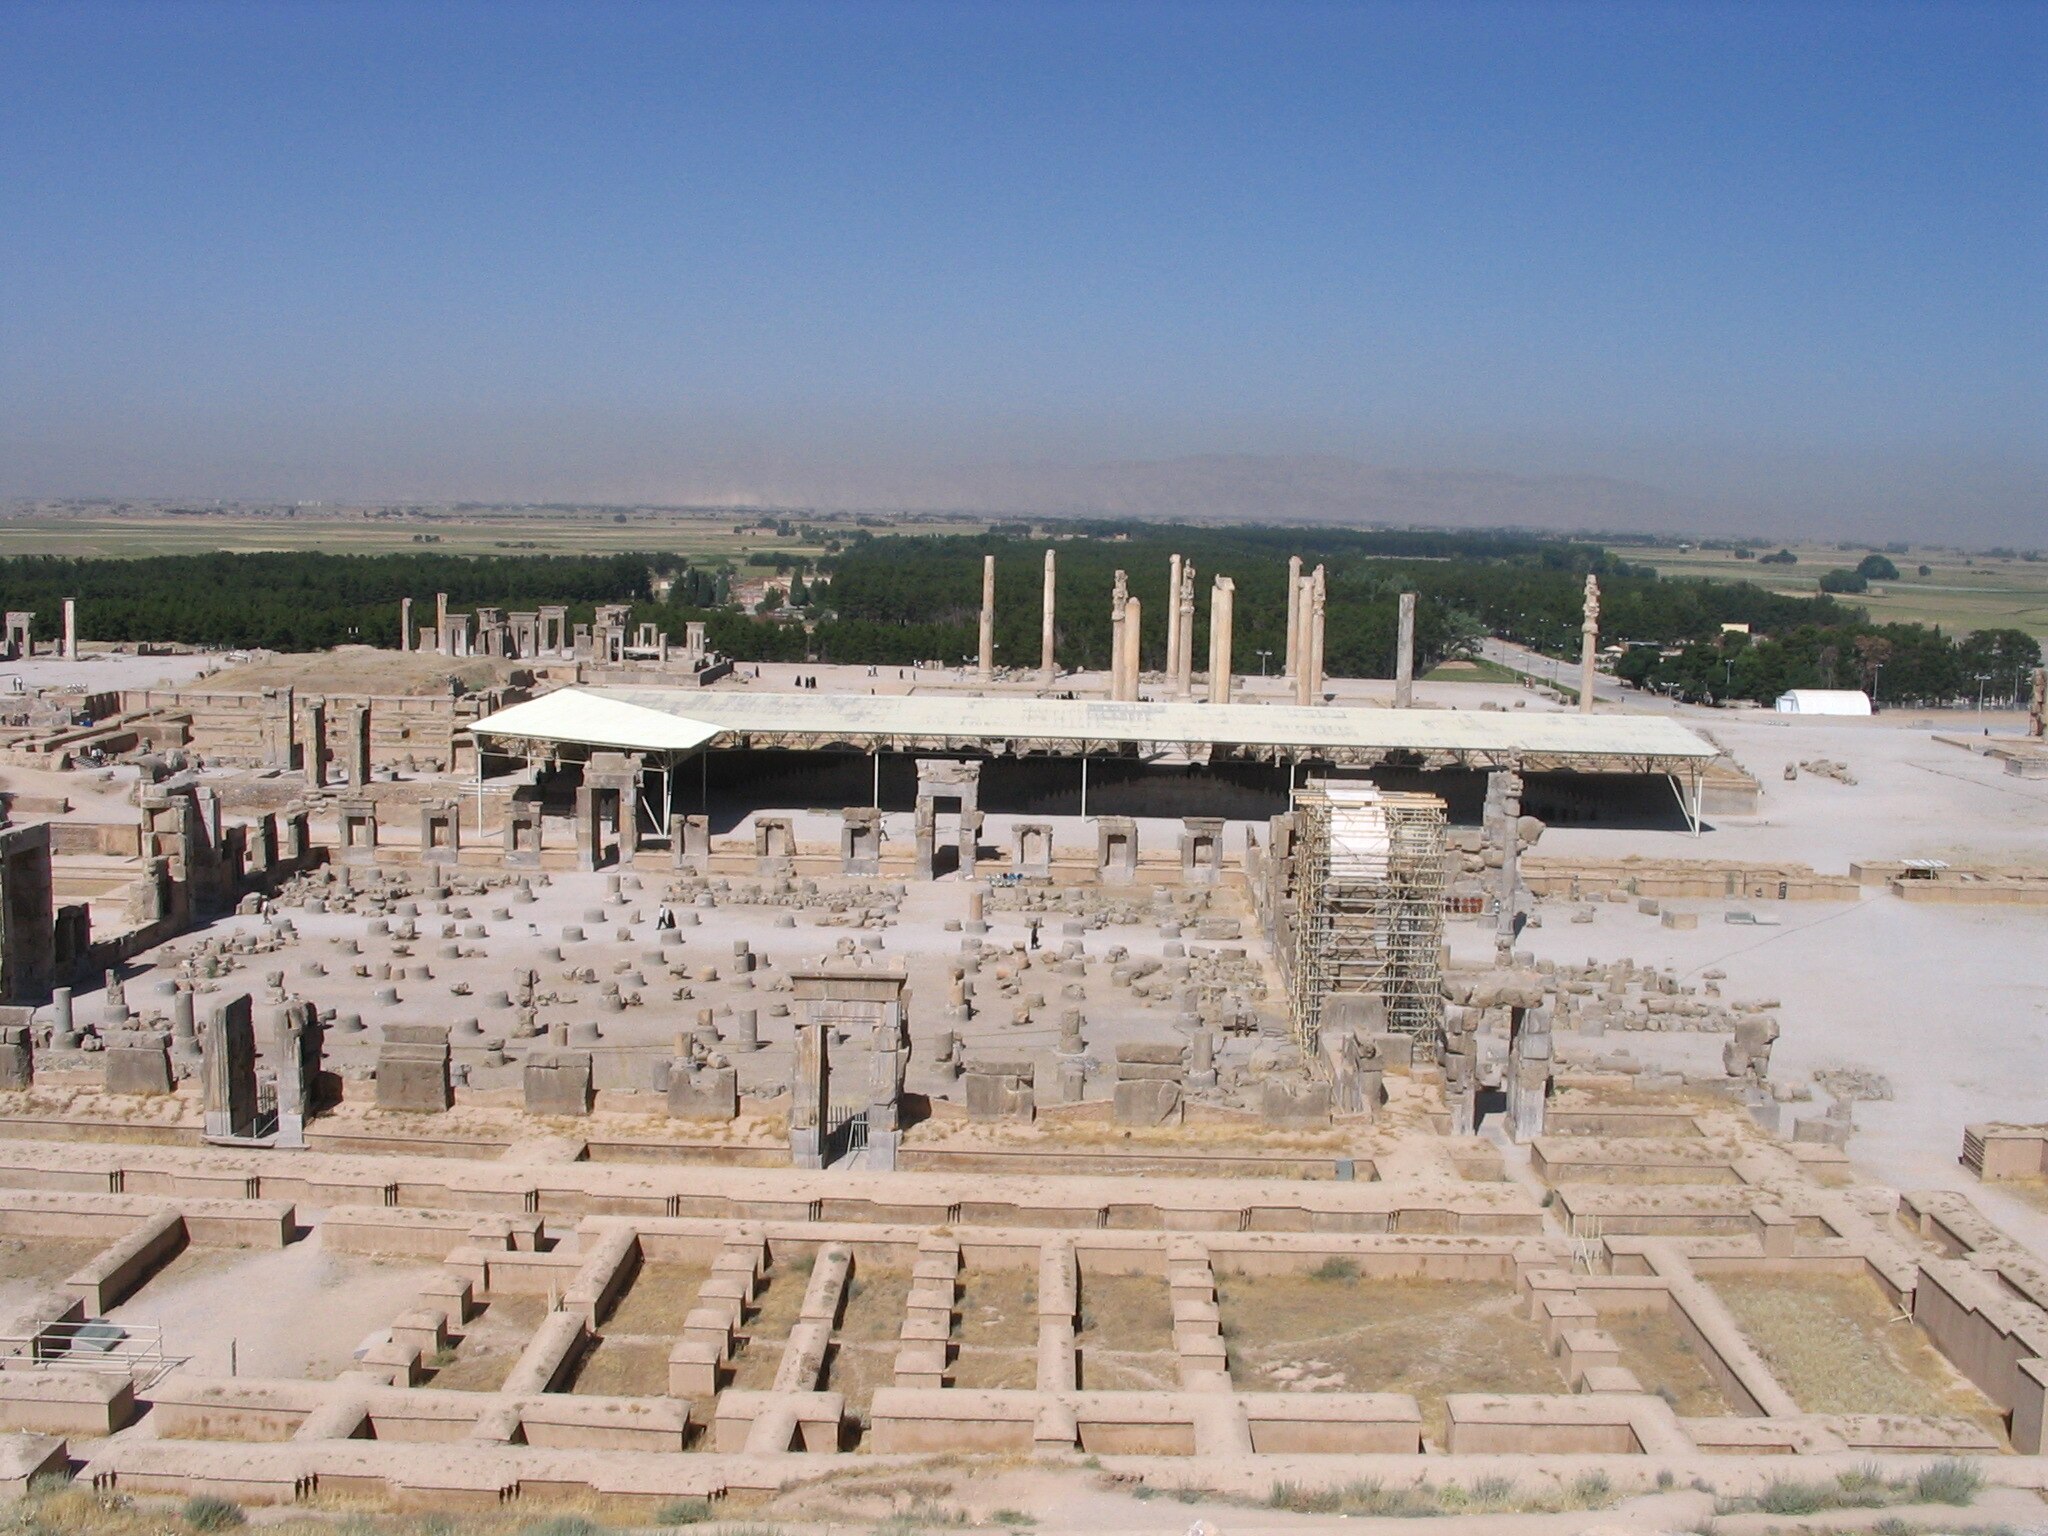
Title: Ruins of Persepolis 27
Description: Ancient Persian city of Persepolis
Date: 2005-06-08 13:19
Categories: Taken with Canon PowerShot A75, Flickr images reviewed by File Upload Bot (Magnus Manske), Files with coordinates missing SDC location of creation, 2005 in Persepolis, General views of Persepolis